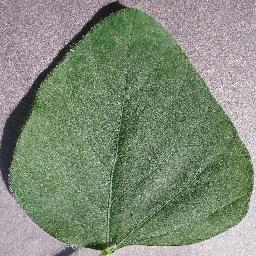
Label: Soybean___healthy